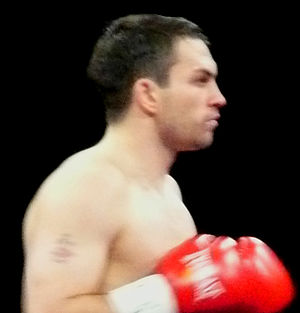
Paul Smith (bokser)
Paul Smith Jr. er en britisk professionel bokser. Han havde den britiske titel i mellemvægt i 2008, den britiske titel supermellemvægt to gange mellem 2009 og 2014 og har tre gange udfordret om en super-mellemvægt verdensmesterskabs-titel.